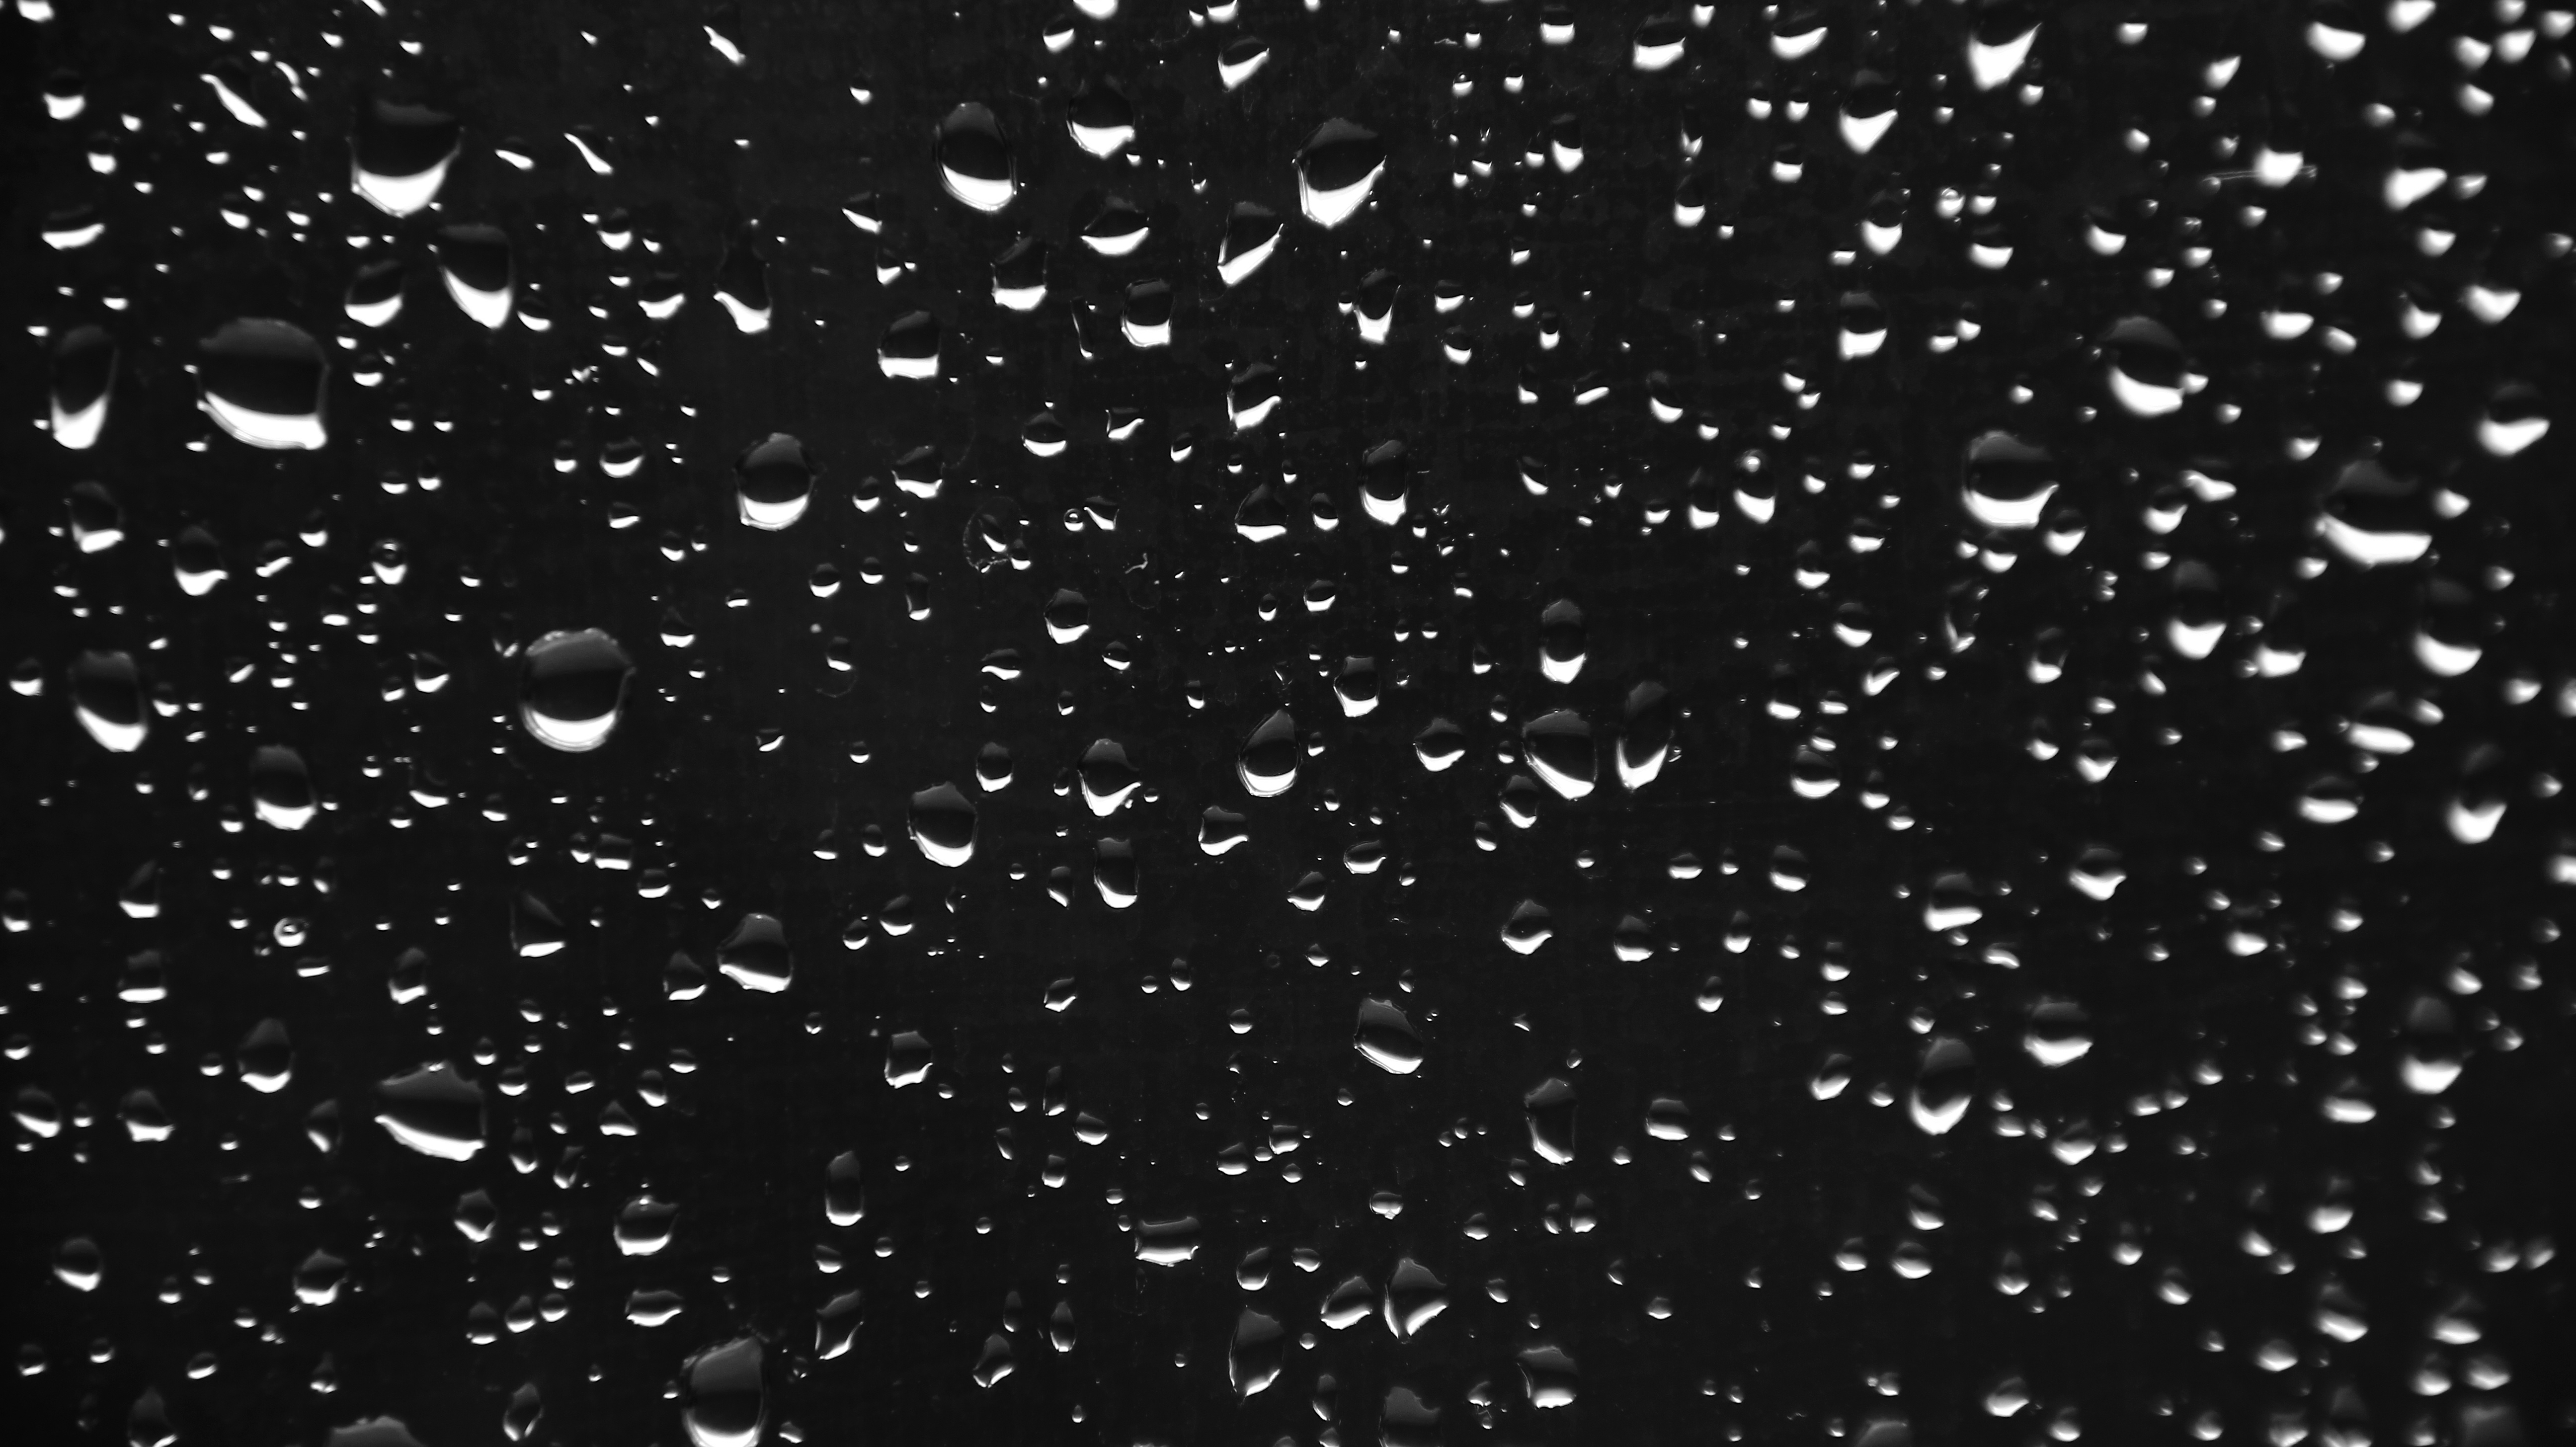
drop, black and white, pattern, line, monochrome, circle, font, monochrome photography